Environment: real
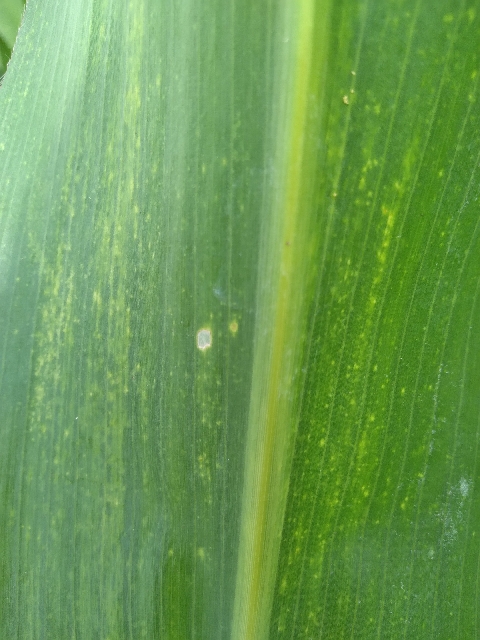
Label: lethal_necrosis